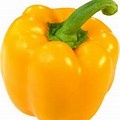
Label: capsicum